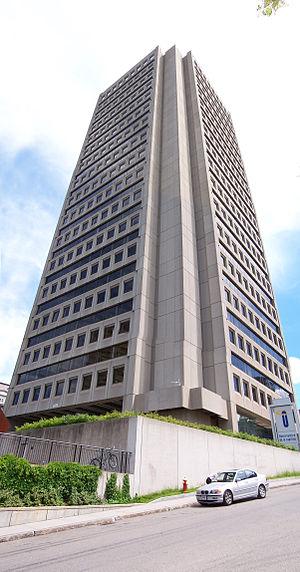
L'Édifice Marie-Guyart, anciennement et encore communément appelé Complexe G, est le plus haut gratte-ciel de la ville de Québec. Situé sur la colline parlementaire, en plein cœur du centre-ville, dans l'arrondissement La Cité-Limoilou, cet édifice regroupe notamment les bureaux du Ministère de l'Éducation et de l'Enseignement supérieur, de même que du Ministère de l'Environnement et de la Lutte contre les changements climatiques, de la Société québécoise des infrastructures ainsi qu'à son dernier étage, l'Observatoire de la Capitale.
Le brutalisme désigne un style architectural issu du mouvement moderne, qui connaît une grande popularité entre les années 1950 et 1970 avant de décliner peu à peu, bien que divers architectes s'inspirent encore des principes de ce courant. Il se distingue notamment par la répétition de certains éléments comme les fenêtres, ainsi que par l'absence d'ornements et le caractère « brut » du béton.
L'architecture québécoise se caractérise par la juxtaposition de l’ancien et du nouveau. Le paysage architectural du Québec est unique par sa grande variété de styles, l’héritage de deux colonisations successives, d’abord française ensuite anglaise, et de l’influence américaine venant du sud.